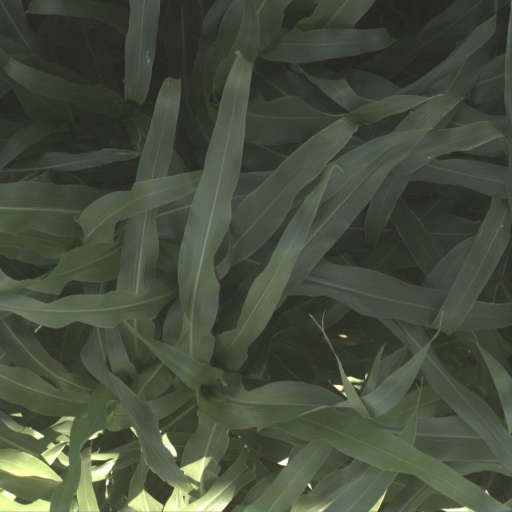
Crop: sorghum